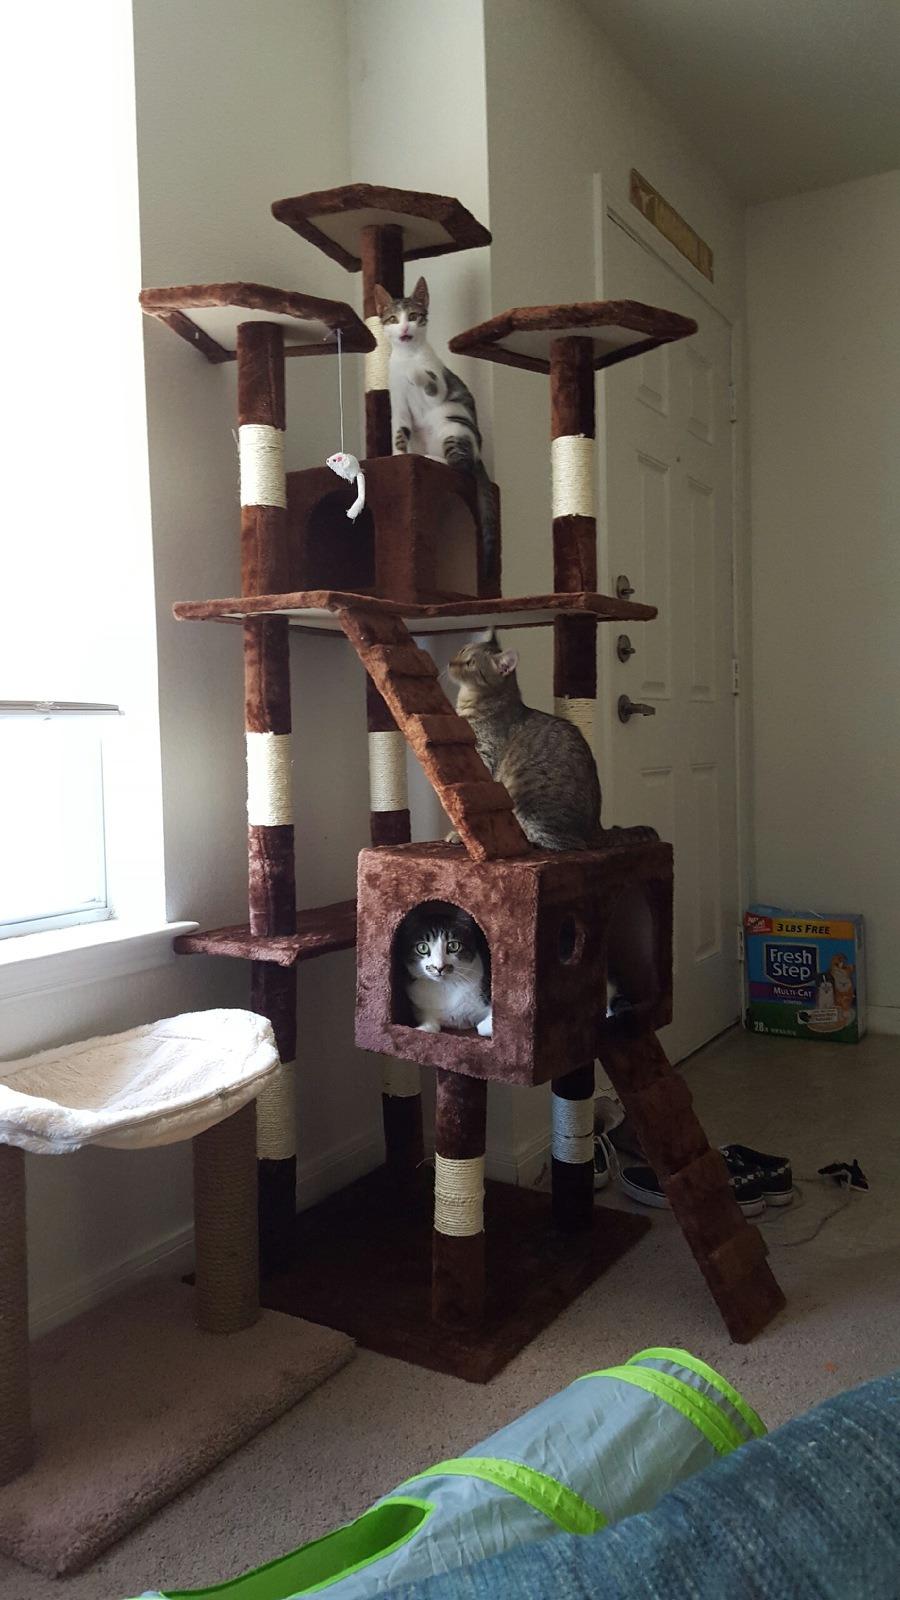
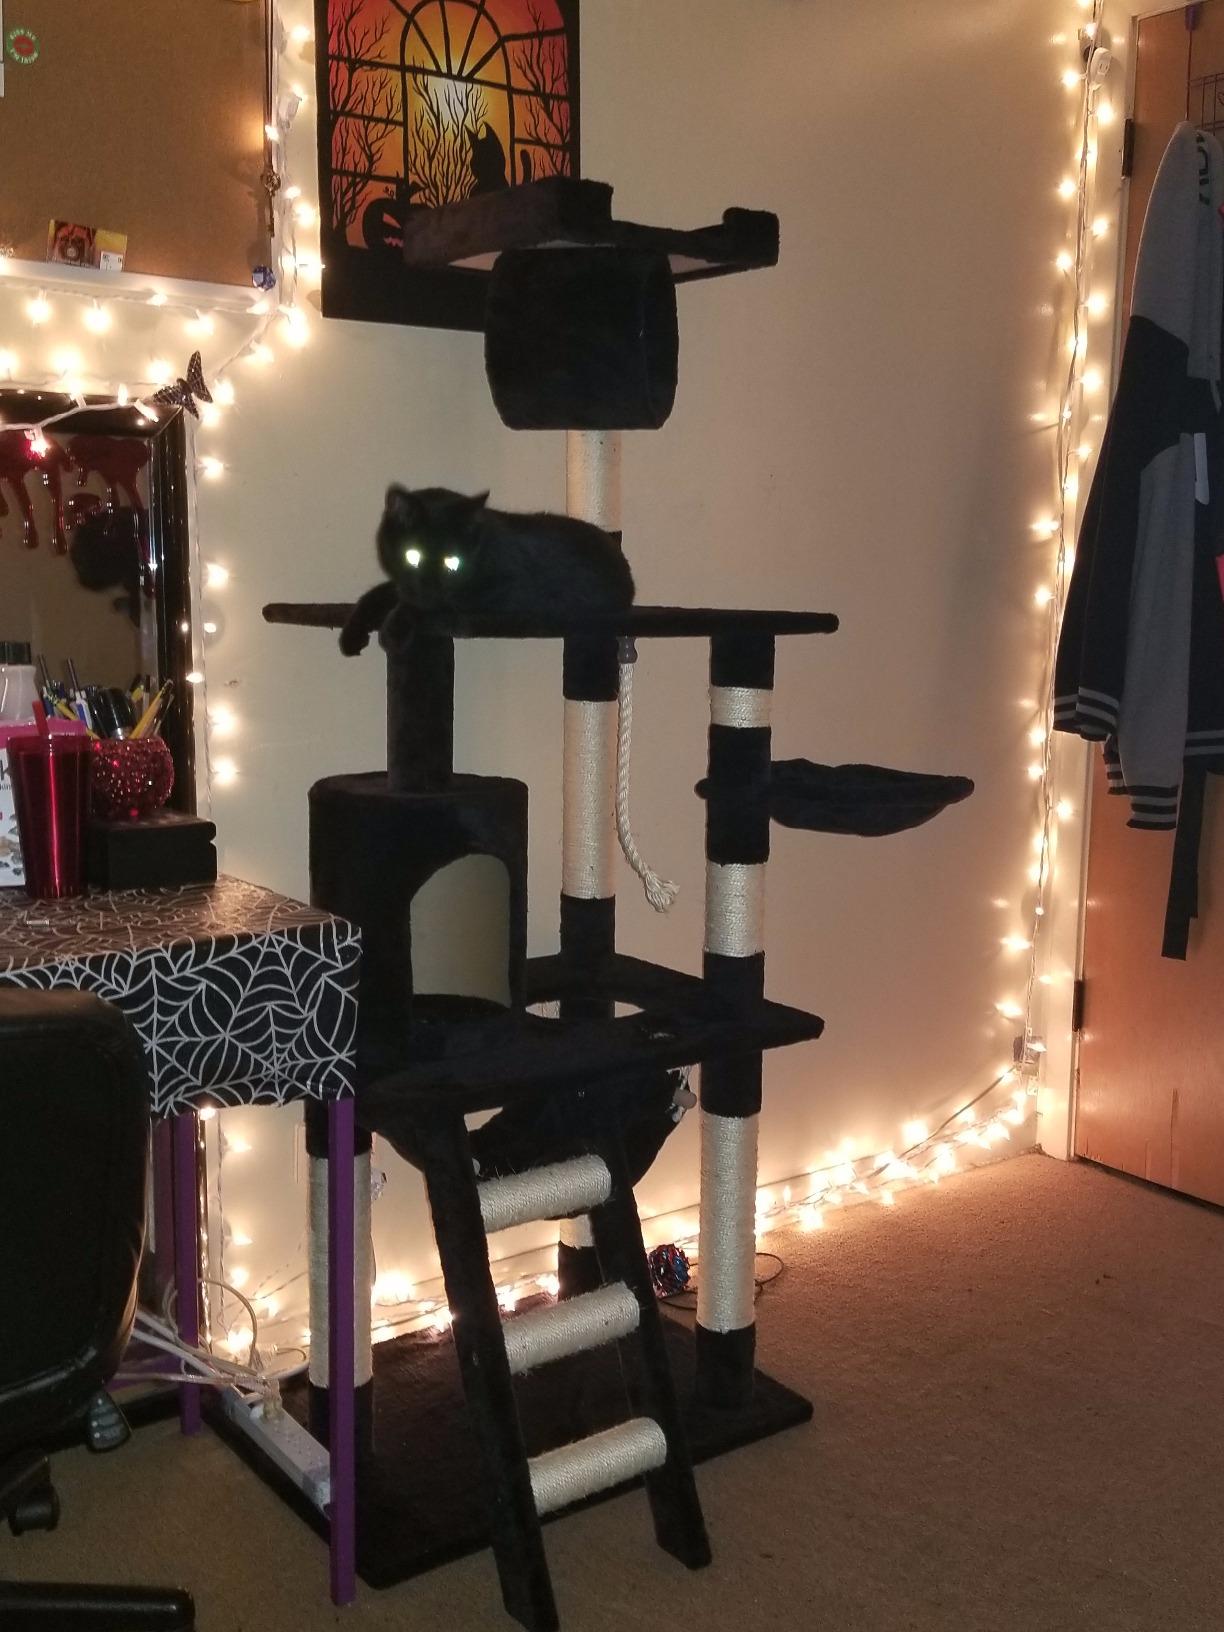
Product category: items_cat tree
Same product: no